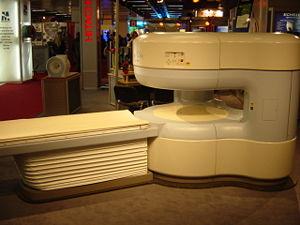
Appareil IRM Hitachi en géométrie ouverte
L'imagerie par résonance magnétique est une technique d'imagerie médicale permettant d'obtenir des vues en deux ou en trois dimensions de l'intérieur du corps de façon non invasive avec une résolution en contraste relativement élevée. L'IRM repose sur le principe de la résonance magnétique nucléaire qui utilise les propriétés quantiques des noyaux atomiques pour la spectroscopie en analyse chimique. L'IRM nécessite un champ magnétique puissant et stable produit par un aimant supraconducteur qui crée une magnétisation des tissus par alignement des moments magnétiques de spin. Des champs magnétiques oscillants plus faibles, dits « radiofréquence », sont alors appliqués de façon à légèrement modifier cet alignement et produire un phénomène de précession qui donne lieu à un signal électromagnétique mesurable. La spécificité de l'IRM consiste à localiser précisément dans l'espace l'origine de ce signal RMN en appliquant des champs magnétiques non uniformes, des « gradients », qui vont induire des fréquences de précession légèrement différentes en fonction de la position des atomes dans ces gradients.